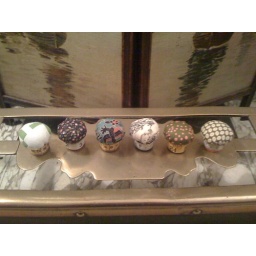
bottle cap pin cushions taught to me by sarah for sale at a barbylow market in london